Stick (unit)

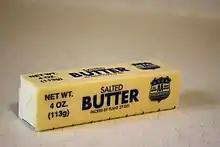
A stick of butter

In American cooking, a is taken to be 4 ounces (about 113 g).